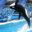
Label: whale